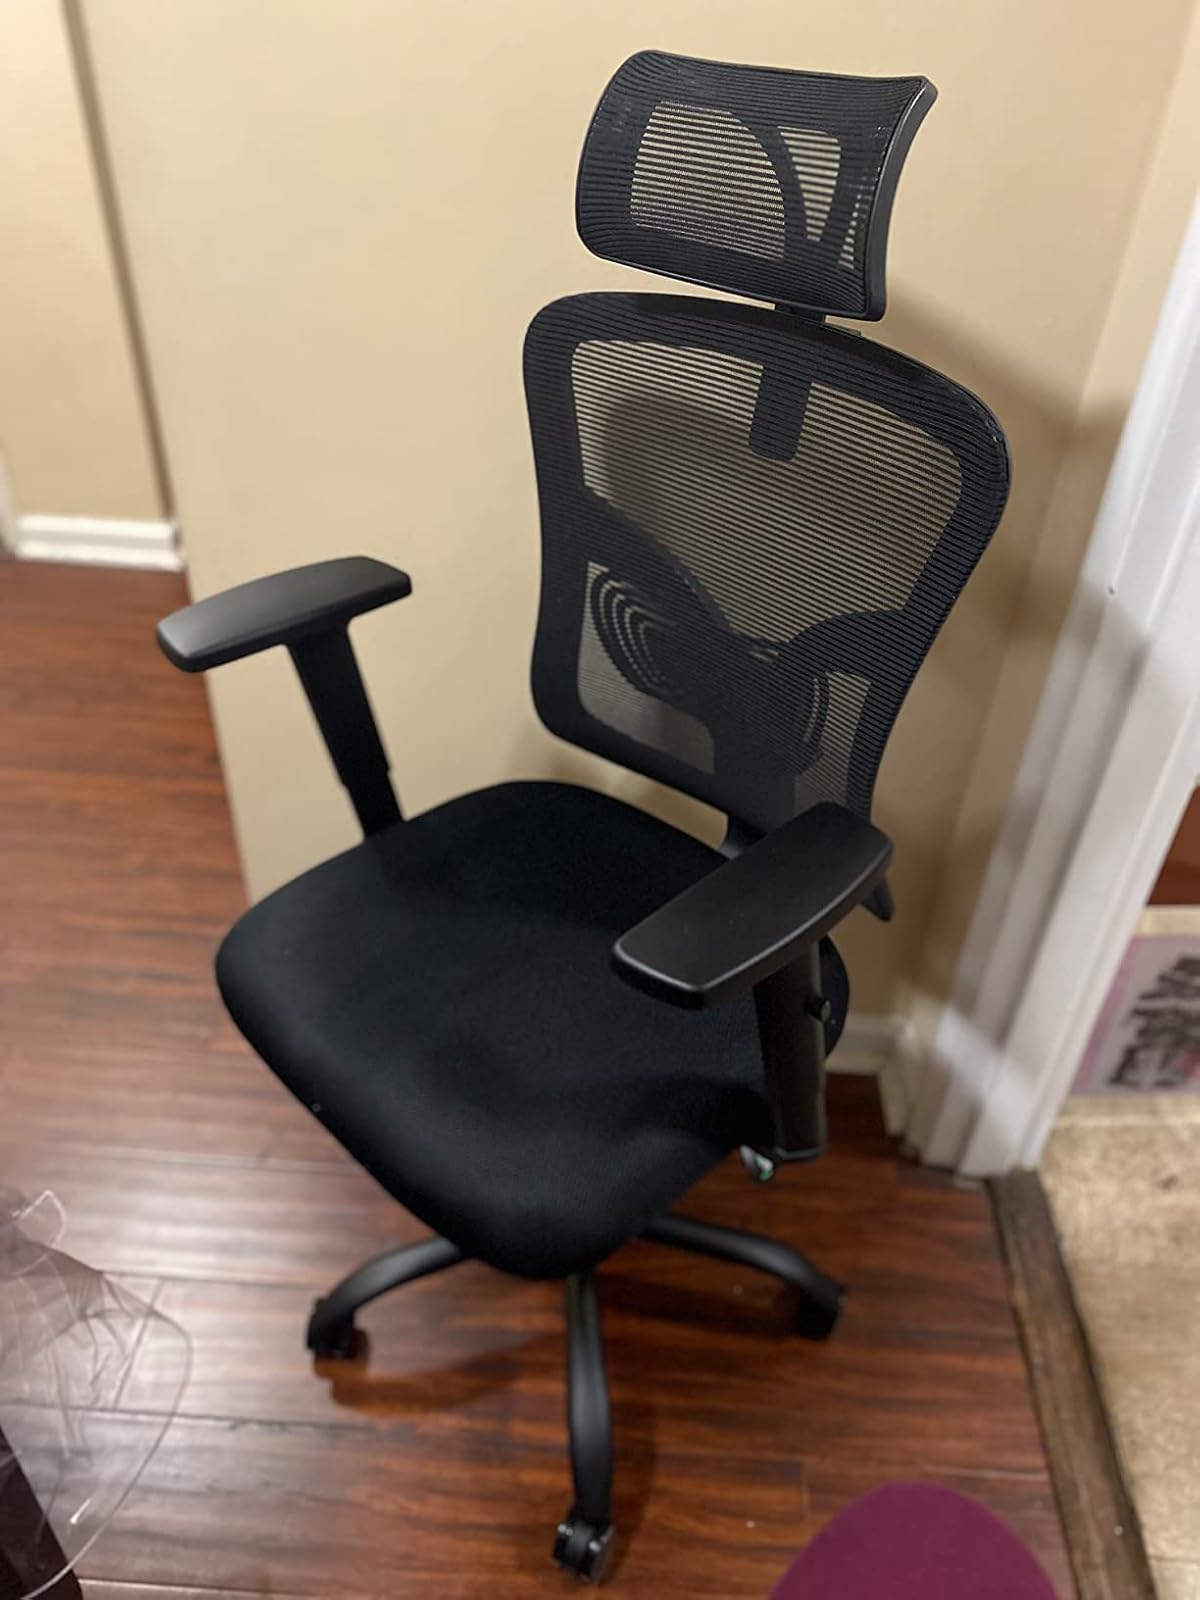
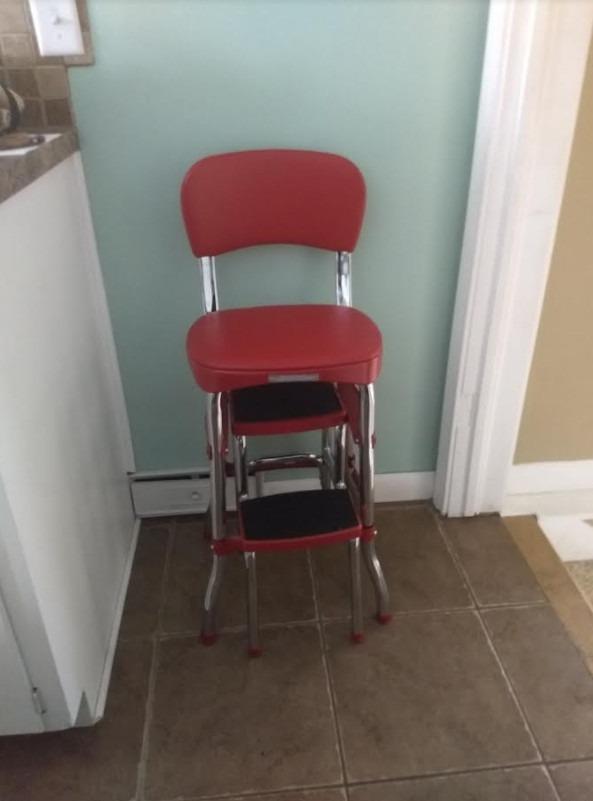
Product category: items_chair
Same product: no